Hans Marte

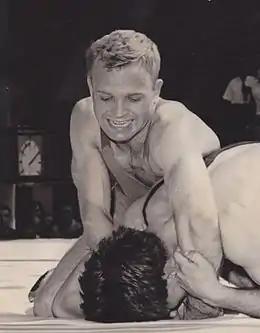
Umberto Trippa vs Hans Marte 1960

Hans Marte (born 28 May 1935) is an Austrian wrestler. He competed at the 1960 Summer Olympics and the 1964 Summer Olympics.